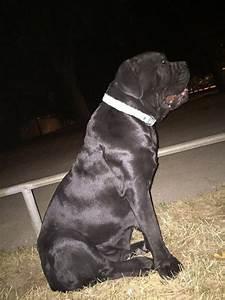
dog